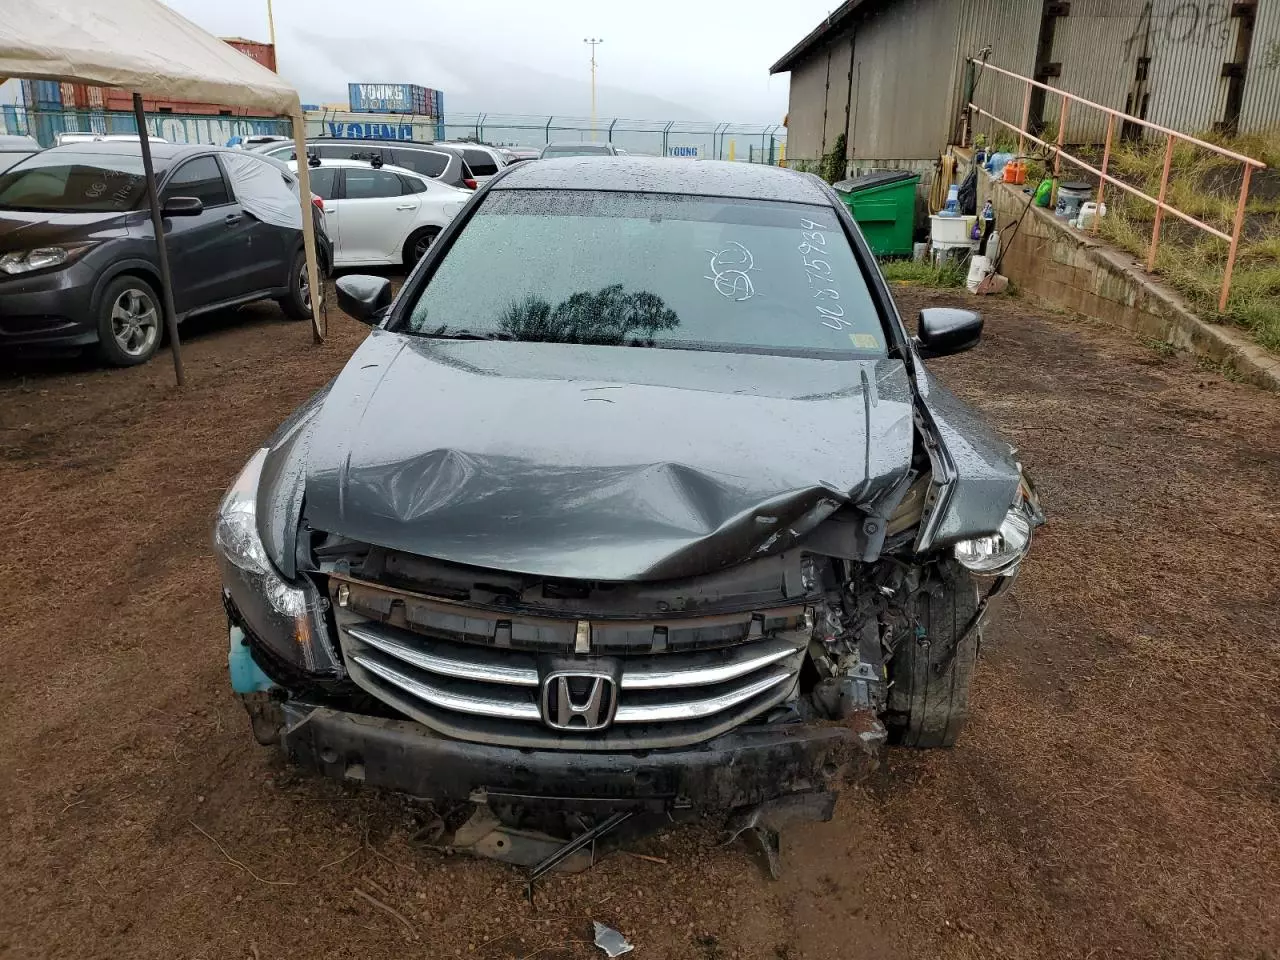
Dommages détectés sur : plaque d'immatriculation avant, pare-choc avant, feu avant droit, feu avant gauche, capot, aile avant droite, aile avant gauche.
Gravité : majeur